VAW-116

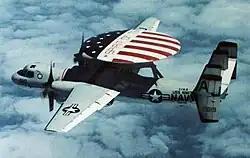

VAW 116 transitioned to the E-2B from July 1970 to the 1971 deployment with CVW 9 on . In July 1975, VAW-116 transferred to Attack Carrier Air Wing Eight. Concurrently, the west-coast VAW community, including VAW-116, moved from NAS North Island to NAS Miramar. Reassigned to Carrier Air Wing Eight, the squadron saw duty in the North Atlantic in 1975. In 1976 VAW-116 embarked on for a Mediterranean deployment. The squadron transferred to Carrier Air Wing 17 then embarked on in 1977 and deployed to the Mediterranean and North Atlantic in March 1978. During 1979–1980,